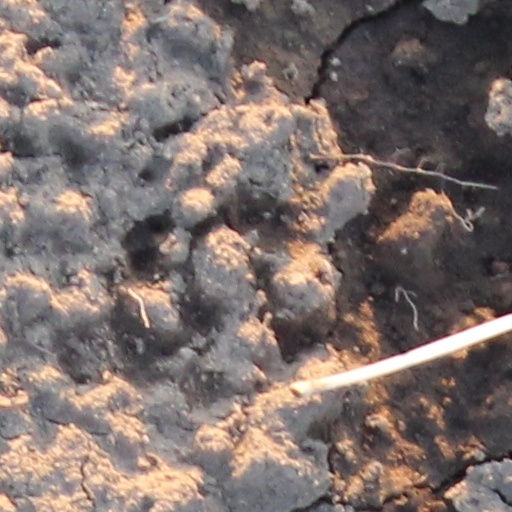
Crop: wheat